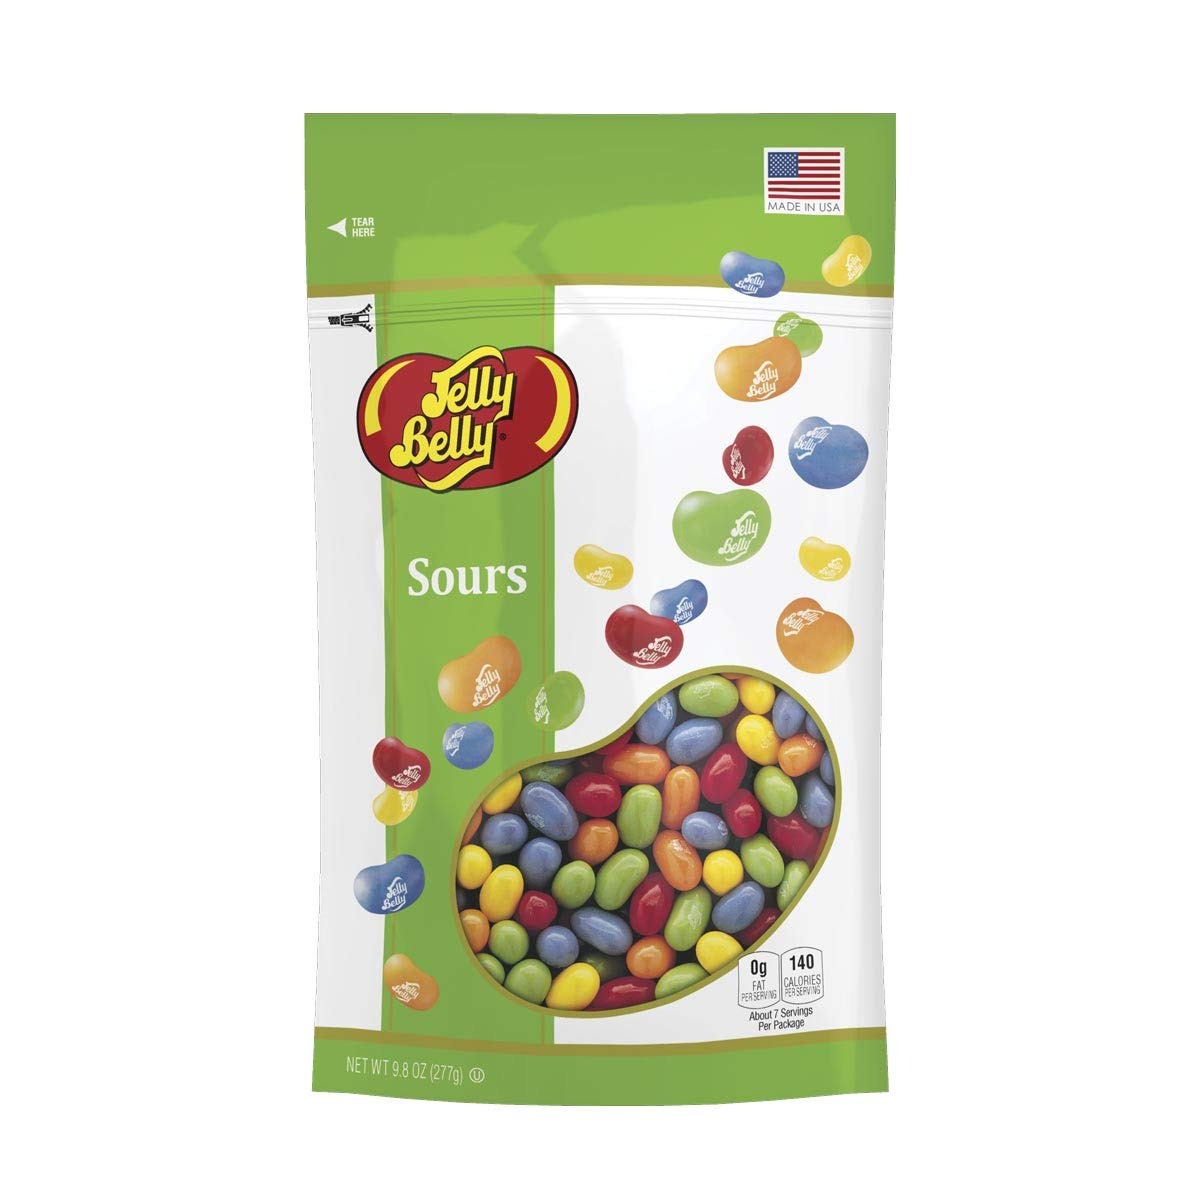
Item Name: Jelly Belly Sours Jelly Beans, Sour Fruit Flavors, 9.8-oz Stand-Up Pouch, 6 Pack
Bullet Point 1: Sour jelly beans have a tart, fruity flavor
Bullet Point 2: Includes 5 assorted sour fruit flavors
Bullet Point 3: Great for parties, gifts or enjoying all by yourself
Bullet Point 4: Contains 4 calories per jelly bean
Bullet Point 5: Vegetarian and free of gluten, peanuts, dairy and fat
Value: 58.8
Unit: Ounce

Price: 41.35